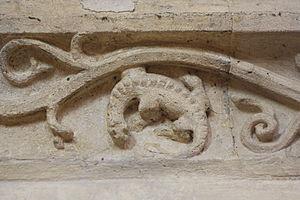
L'église Saint-Justin est une église catholique située à Louvres, en France. C'est une église réunissant deux époques et quatre styles différents, et l'on peut distinguer cinq campagnes de construction distinctes, dont les trois dernières sont rapprochées. En dépit de son histoire complexe, l'église Saint-Justin présente une étonnante homogénéité. Son plan est d'une extrême simplicité et se résume à une nef de cinq travées flanquée de deux bas-côtés de même longueur. Il n'y a ni transept, ni clocher. Les trois vaisseaux conservent en outre la même largeur et la même hauteur sur toute la longueur. La façade occidentale est encore romane et remonte au premier quart du XIIᵉ siècle. Au milieu du siècle suivant, l'église romane est prolongée vers l'est et bénéficie d'un nouveau chœur de style gothique. Il comporte un vaisseau central de deux travées accompagné de bas-côtés, et subsiste à ce jour hormis les chapiteaux au milieu, et sauf les voûtes du vaisseau central. La troisième campagne fait suite aux destructions de la guerre du Bien public en 1465.